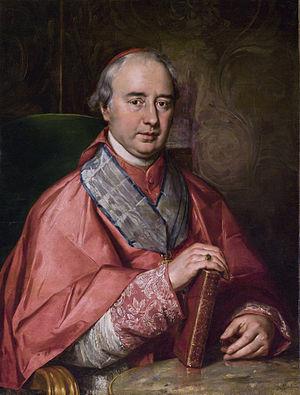
Ludovico Gazzoli est un cardinal italien du XIXᵉ siècle. Il est le neveu du cardinal Luigi Gazzoli.